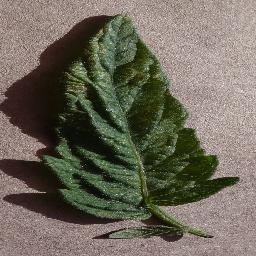
Label: Tomato___Spider_mites Two-spotted_spider_mite